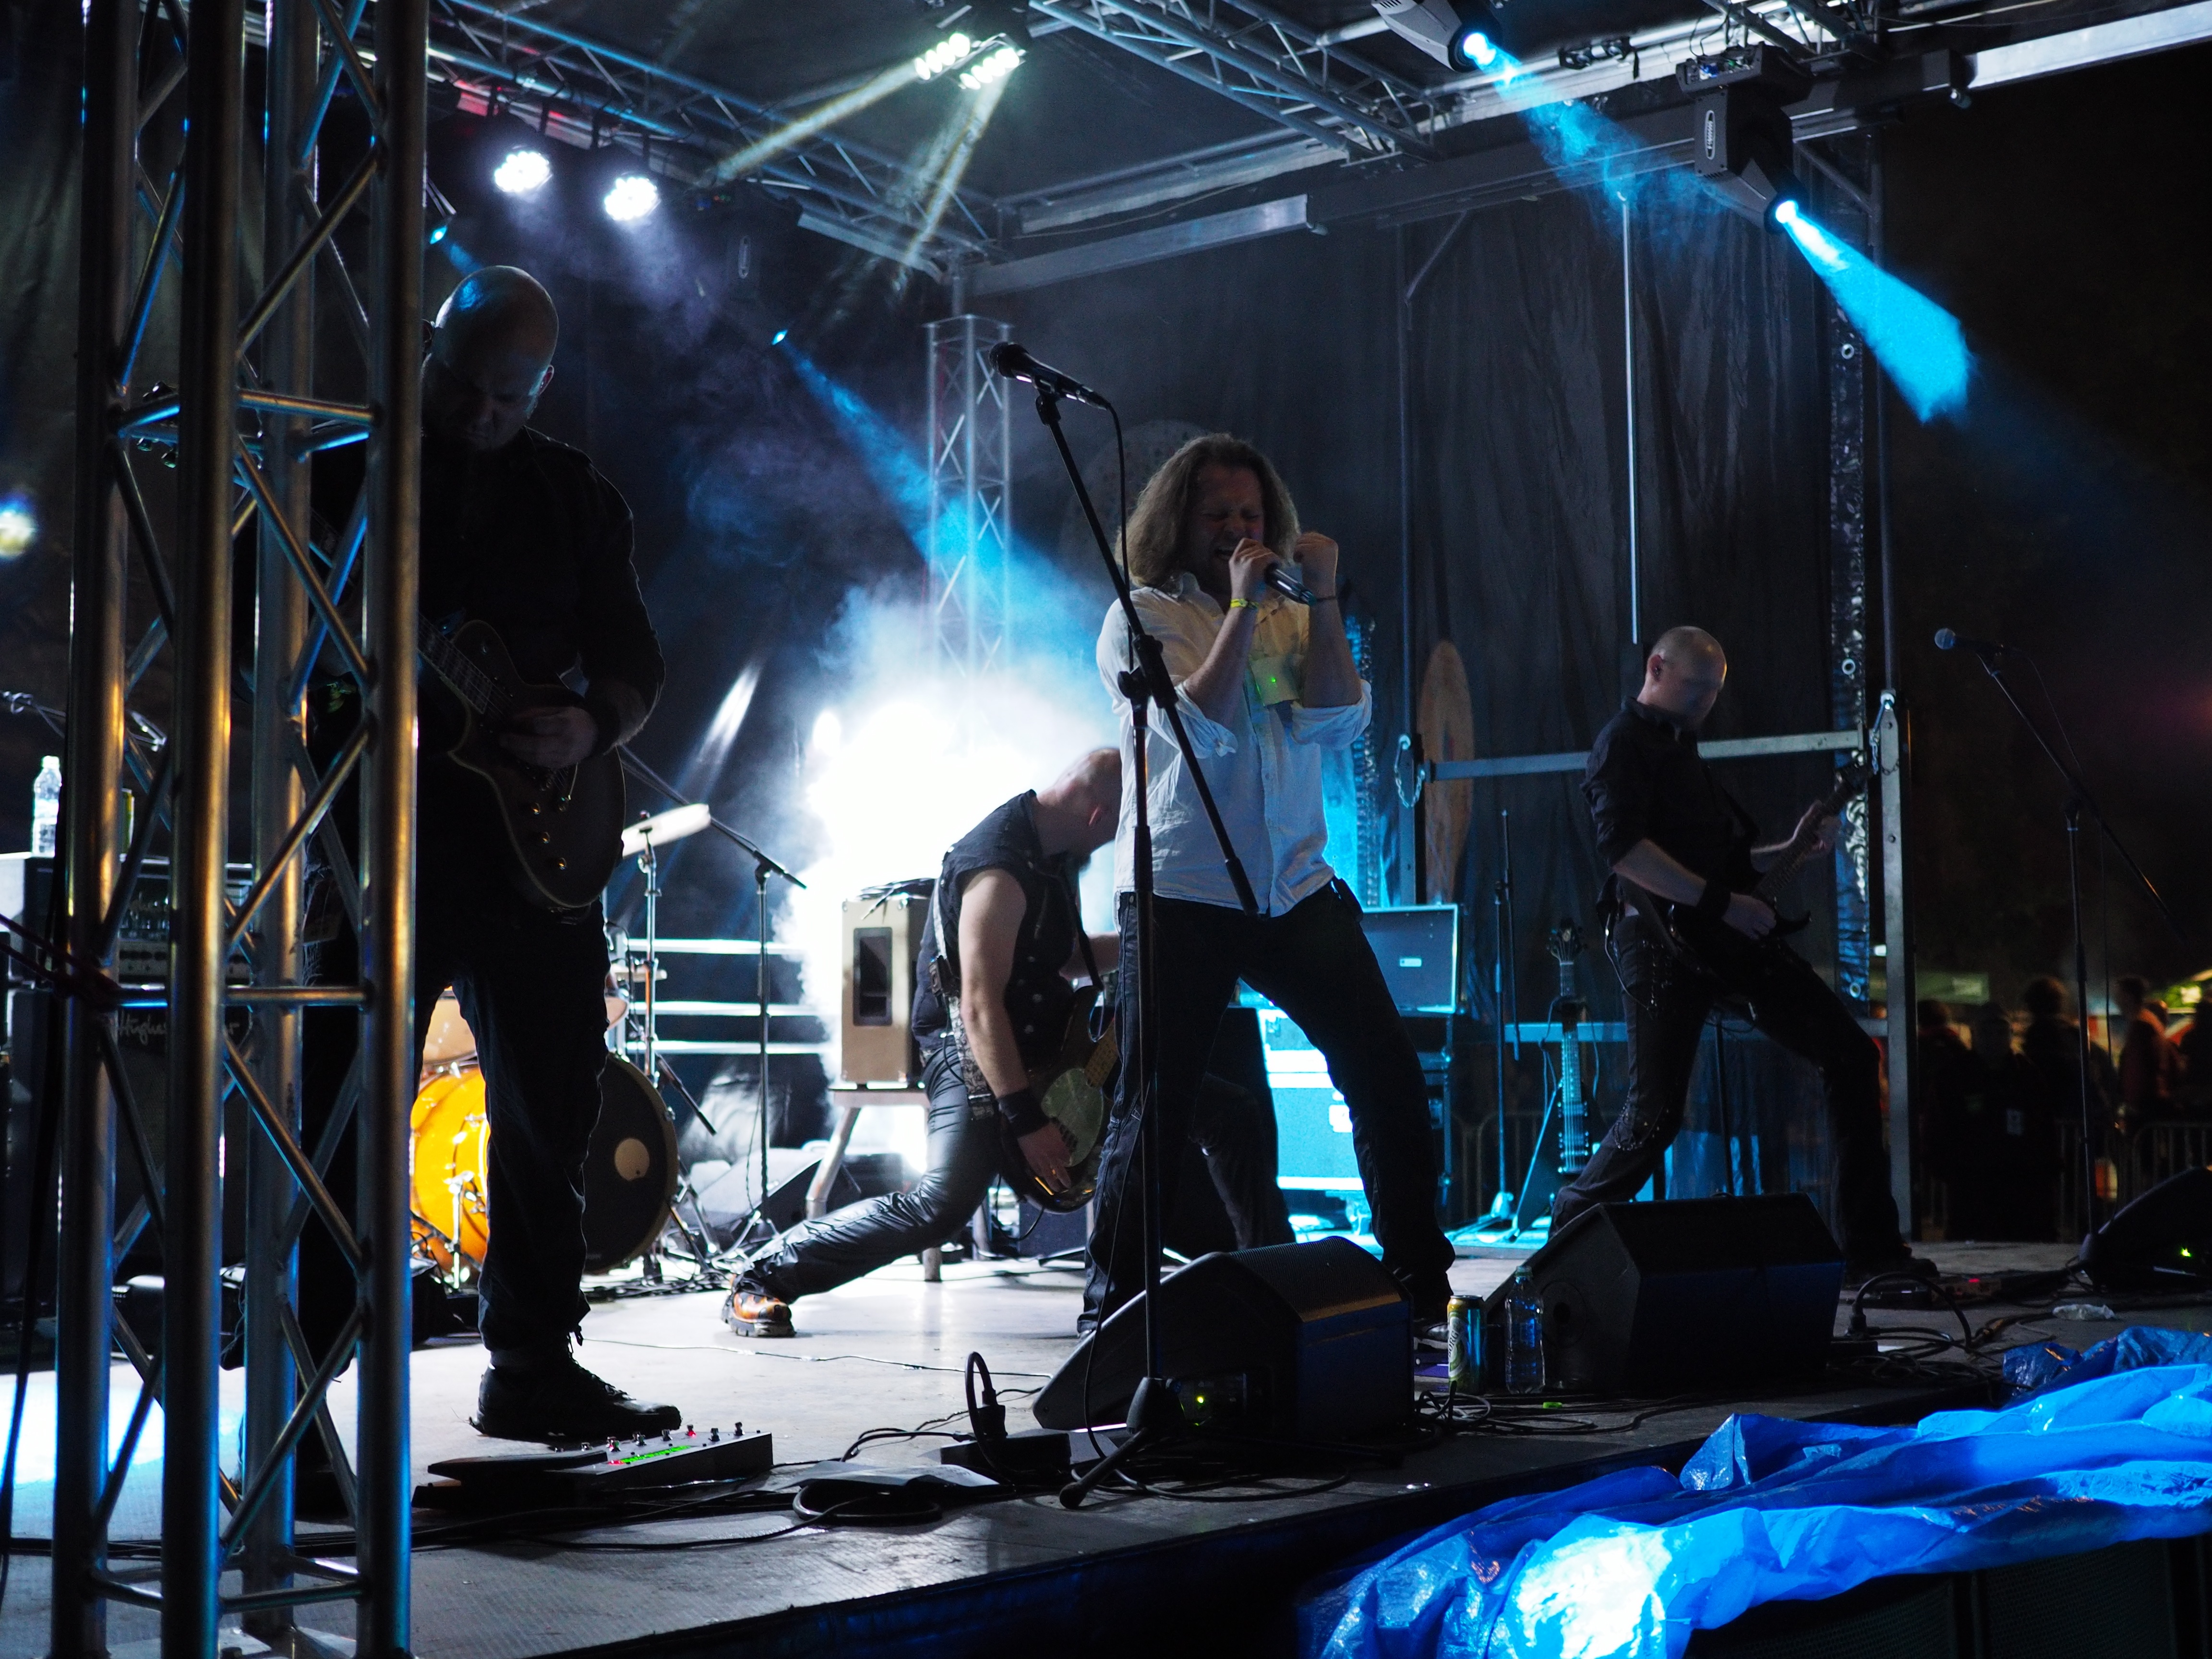
music, concert, musician, performance art, stage, performance, drums, drummer, entertainment, nightclub, performing arts